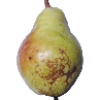
Label: Pear Williams 1